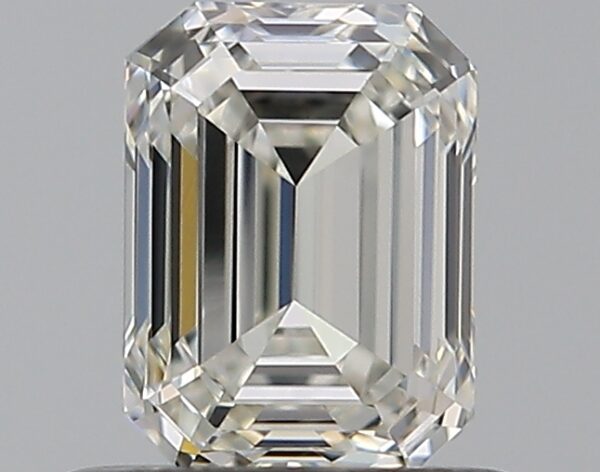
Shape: emerald
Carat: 0.71
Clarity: VVS1
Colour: H
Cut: EX
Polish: VG
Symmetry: VG
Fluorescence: N
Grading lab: GIA
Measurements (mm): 5.75 x 4.26 x 2.88